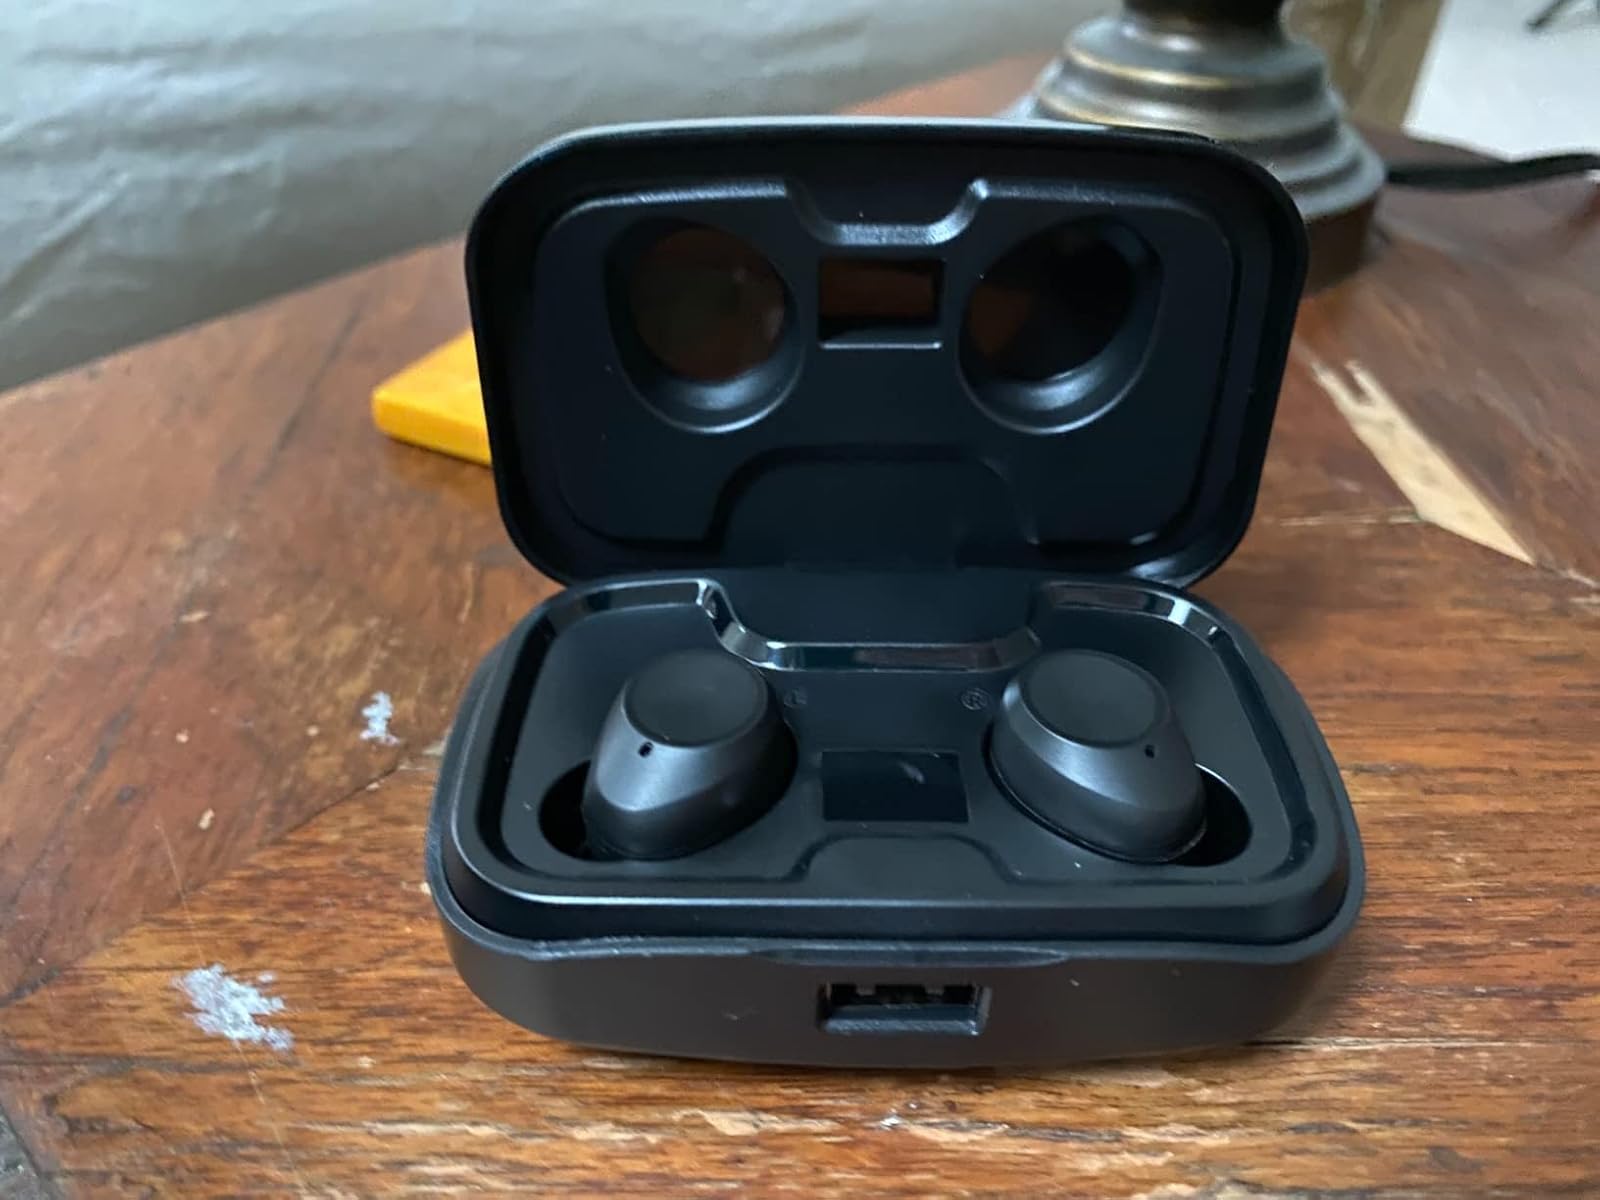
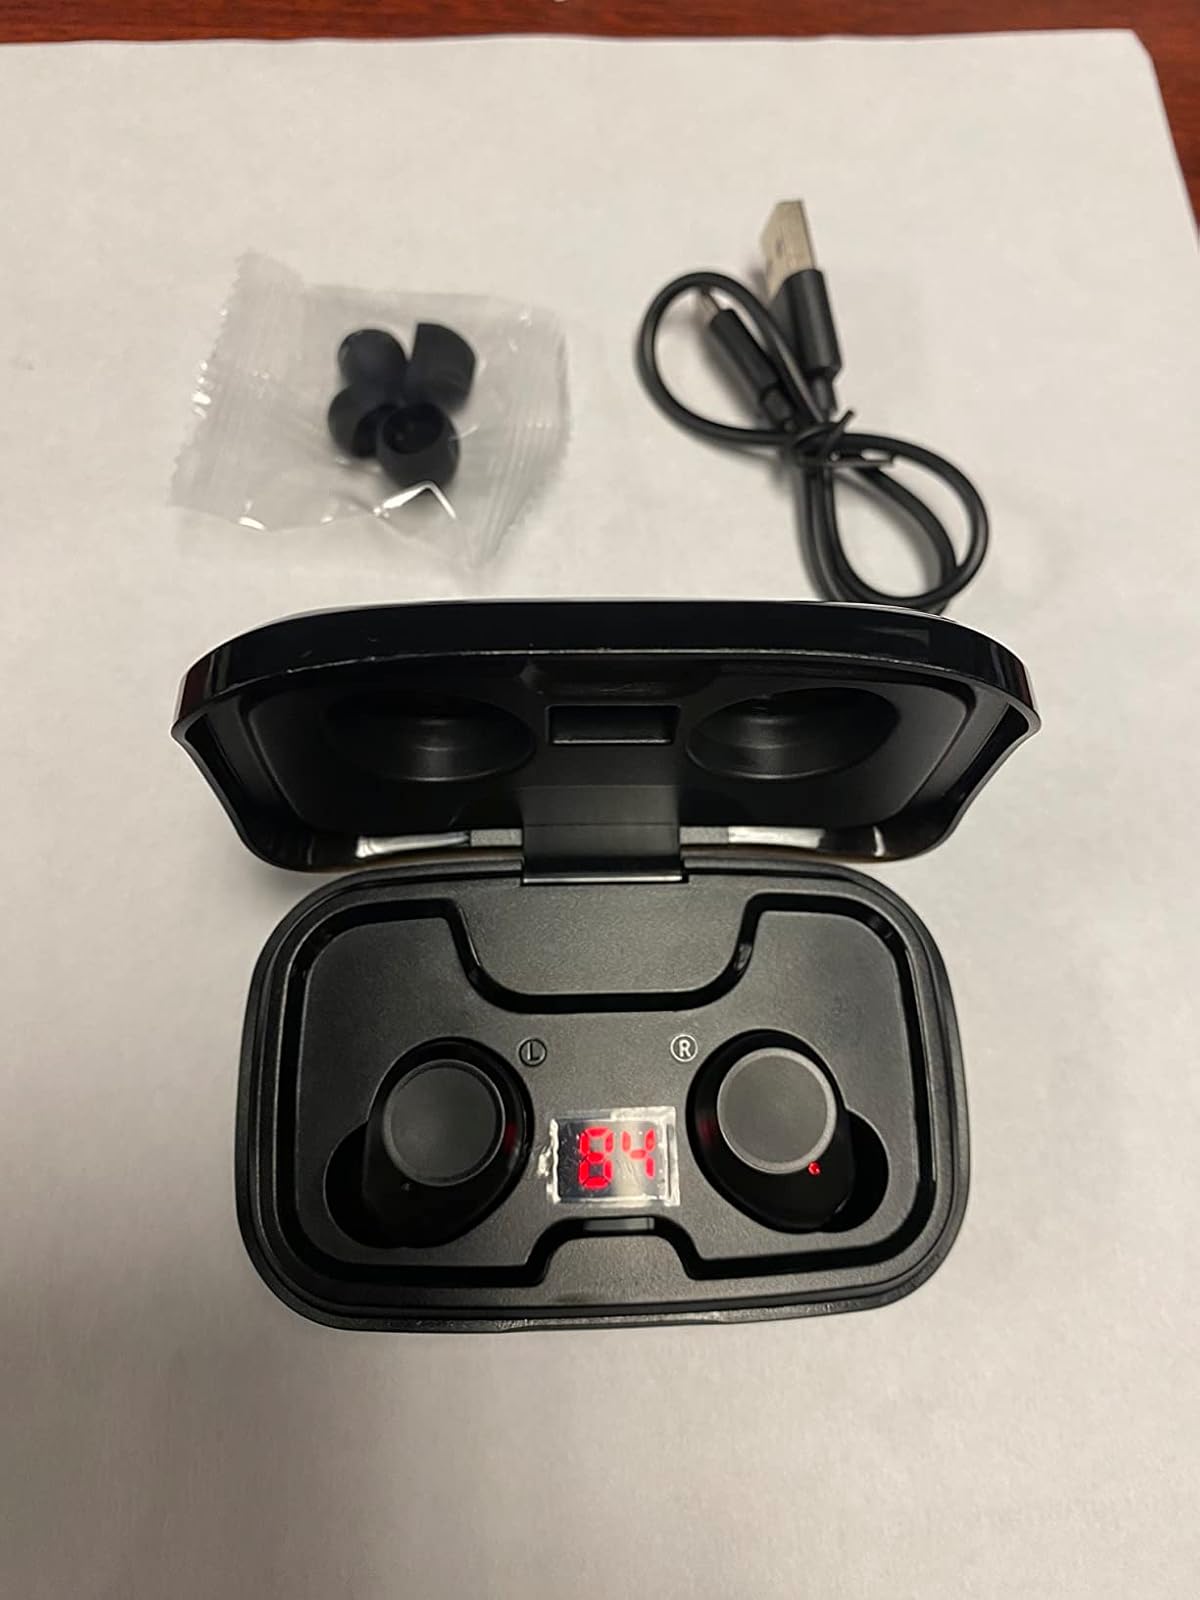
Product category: earbuds
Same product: yes